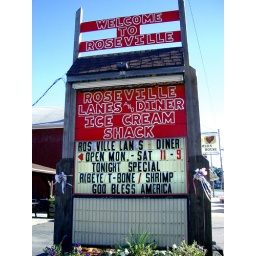
The sign that greets passing cars at the 4-way stoplight in the center of town.